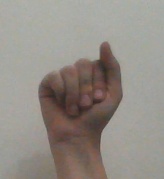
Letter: saad